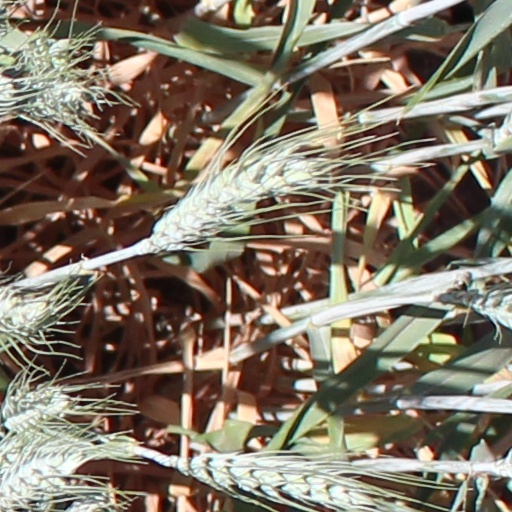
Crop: wheat